Gloucester County and West of England Industrial Exhibition

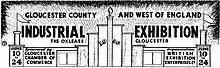
Gloucester County and West of England Industrial Exhibition logo

The Gloucester County and West of England Industrial Exhibition was held on the Oxleaze in the City of Gloucester from 10 to 24 June 1950. It was designed to showcase the industrial manufacturing of Gloucester and the west of England as Britain recovered from the effects of the Second World War and was advertised as the largest show of its kind ever held in the west of England and second only nationally to Birmingham's British Industries Fair.